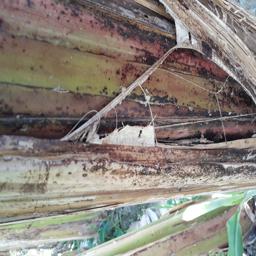
Label: BACTERIAL SOFT ROT